Orlando International Fringe Theater Festival

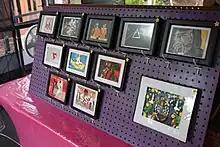
Visual Fringe offers an opportunity for visual artists to showcase and sell their work as part of the larger festival.

Visual Fringe is the visual arts portion of the Orlando International Fringe Theatre Festival, featuring drawing, painting, sculpture, design, jewelry making, and more. It is entirely unjuried and uncensored, with 100% of the money made in art sales going back to the artists. The exhibition includes a gallery, art market, workshops, classes, crafts, demonstrations, selfie backdrops, and events. Anyone is welcome to enter their work regardless of experience level.